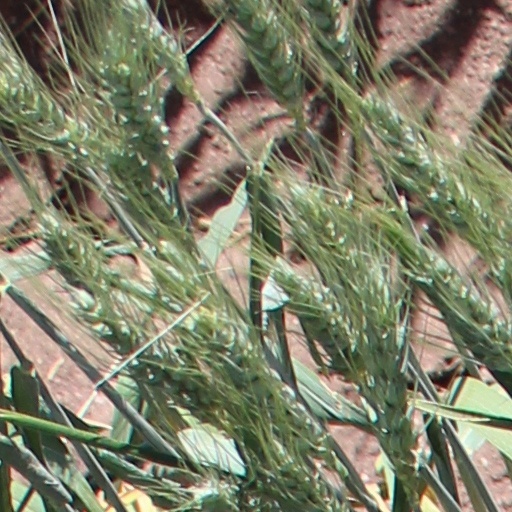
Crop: wheat